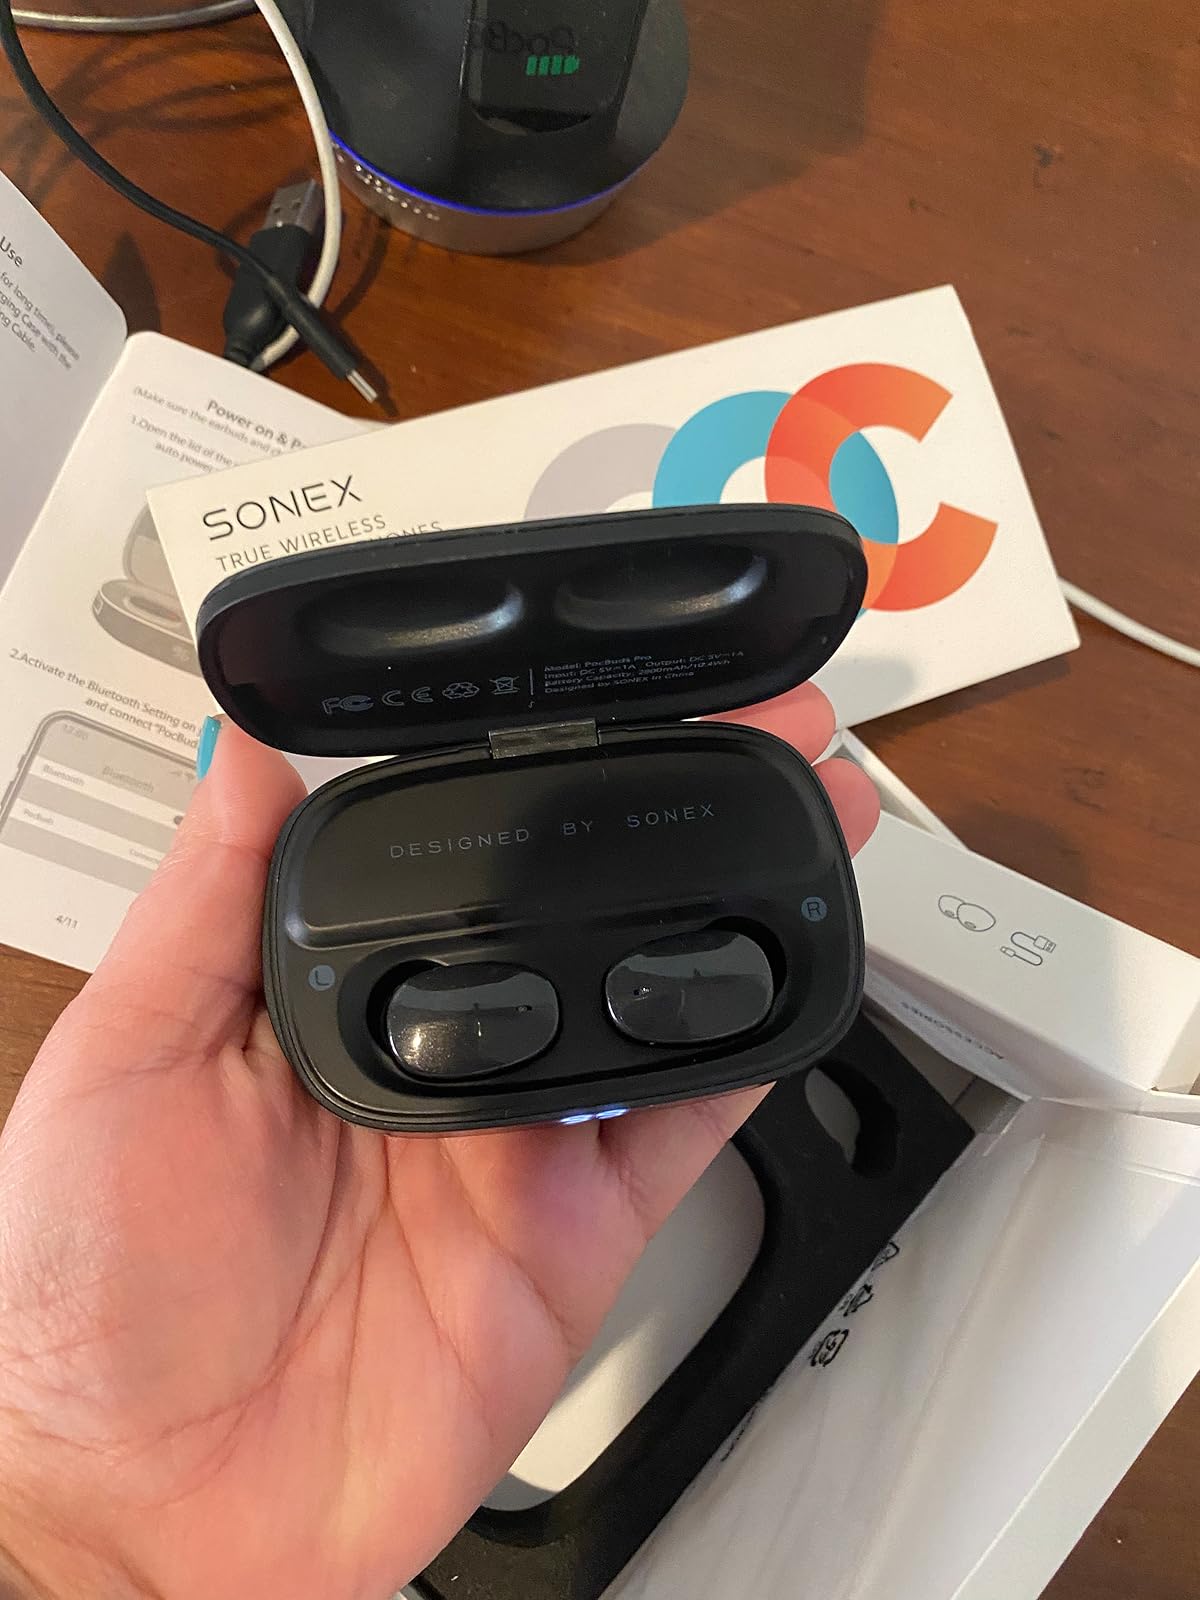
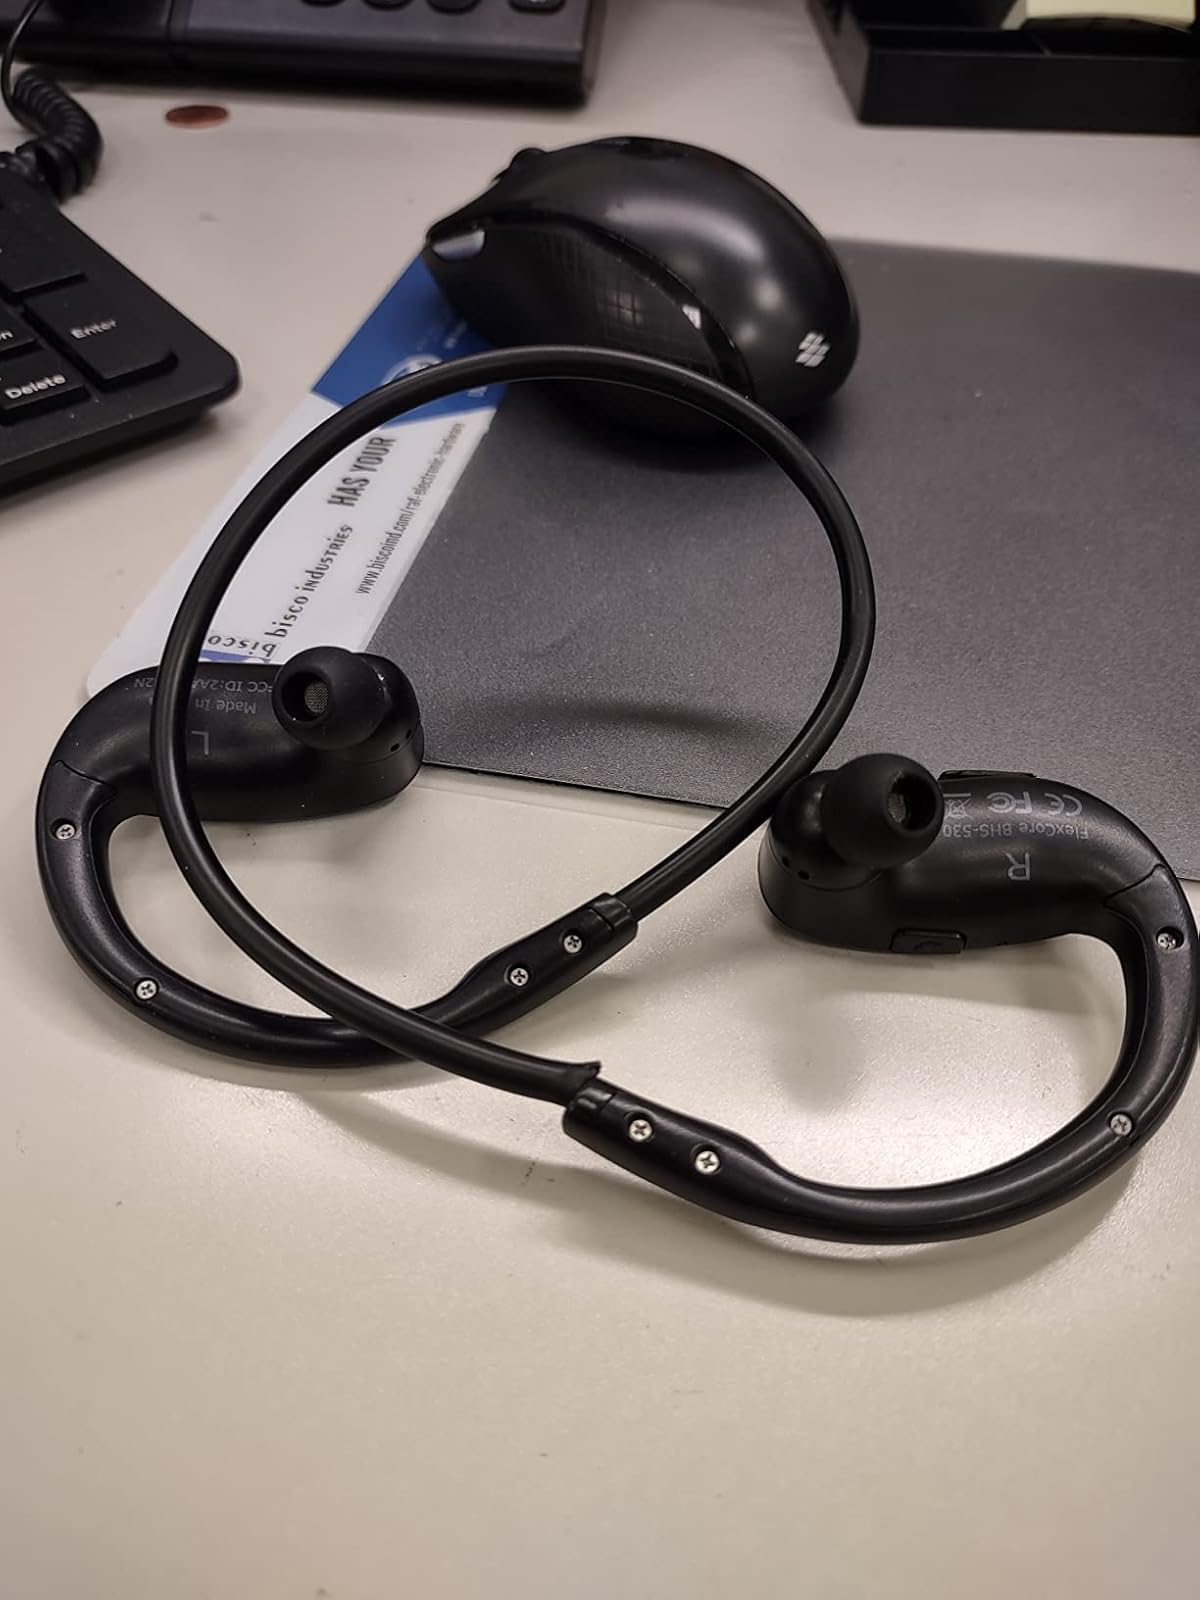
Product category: earbuds
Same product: no